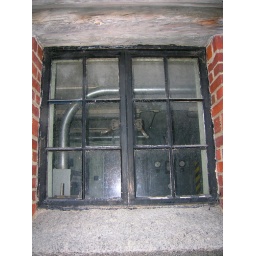
A window in a big building in Acadia. Some sort of machine stuff was inside.